Pryluky Raion

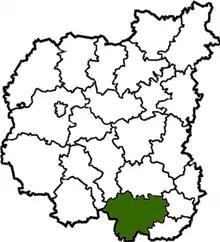
Pryluky Raion in Chernihiv Oblast before 2020

The Pryluky Raion is located in the south of Chernihiv Oblast. The district borders on the Brovarsky and Boryspil Raions Kyiv Oblast, Lubny and Myrhorod Raions of Poltava Oblast, Romensky and Konotop Raions of Sumy Oblast, Nizhyn Raion of Chernihiv Oblast.